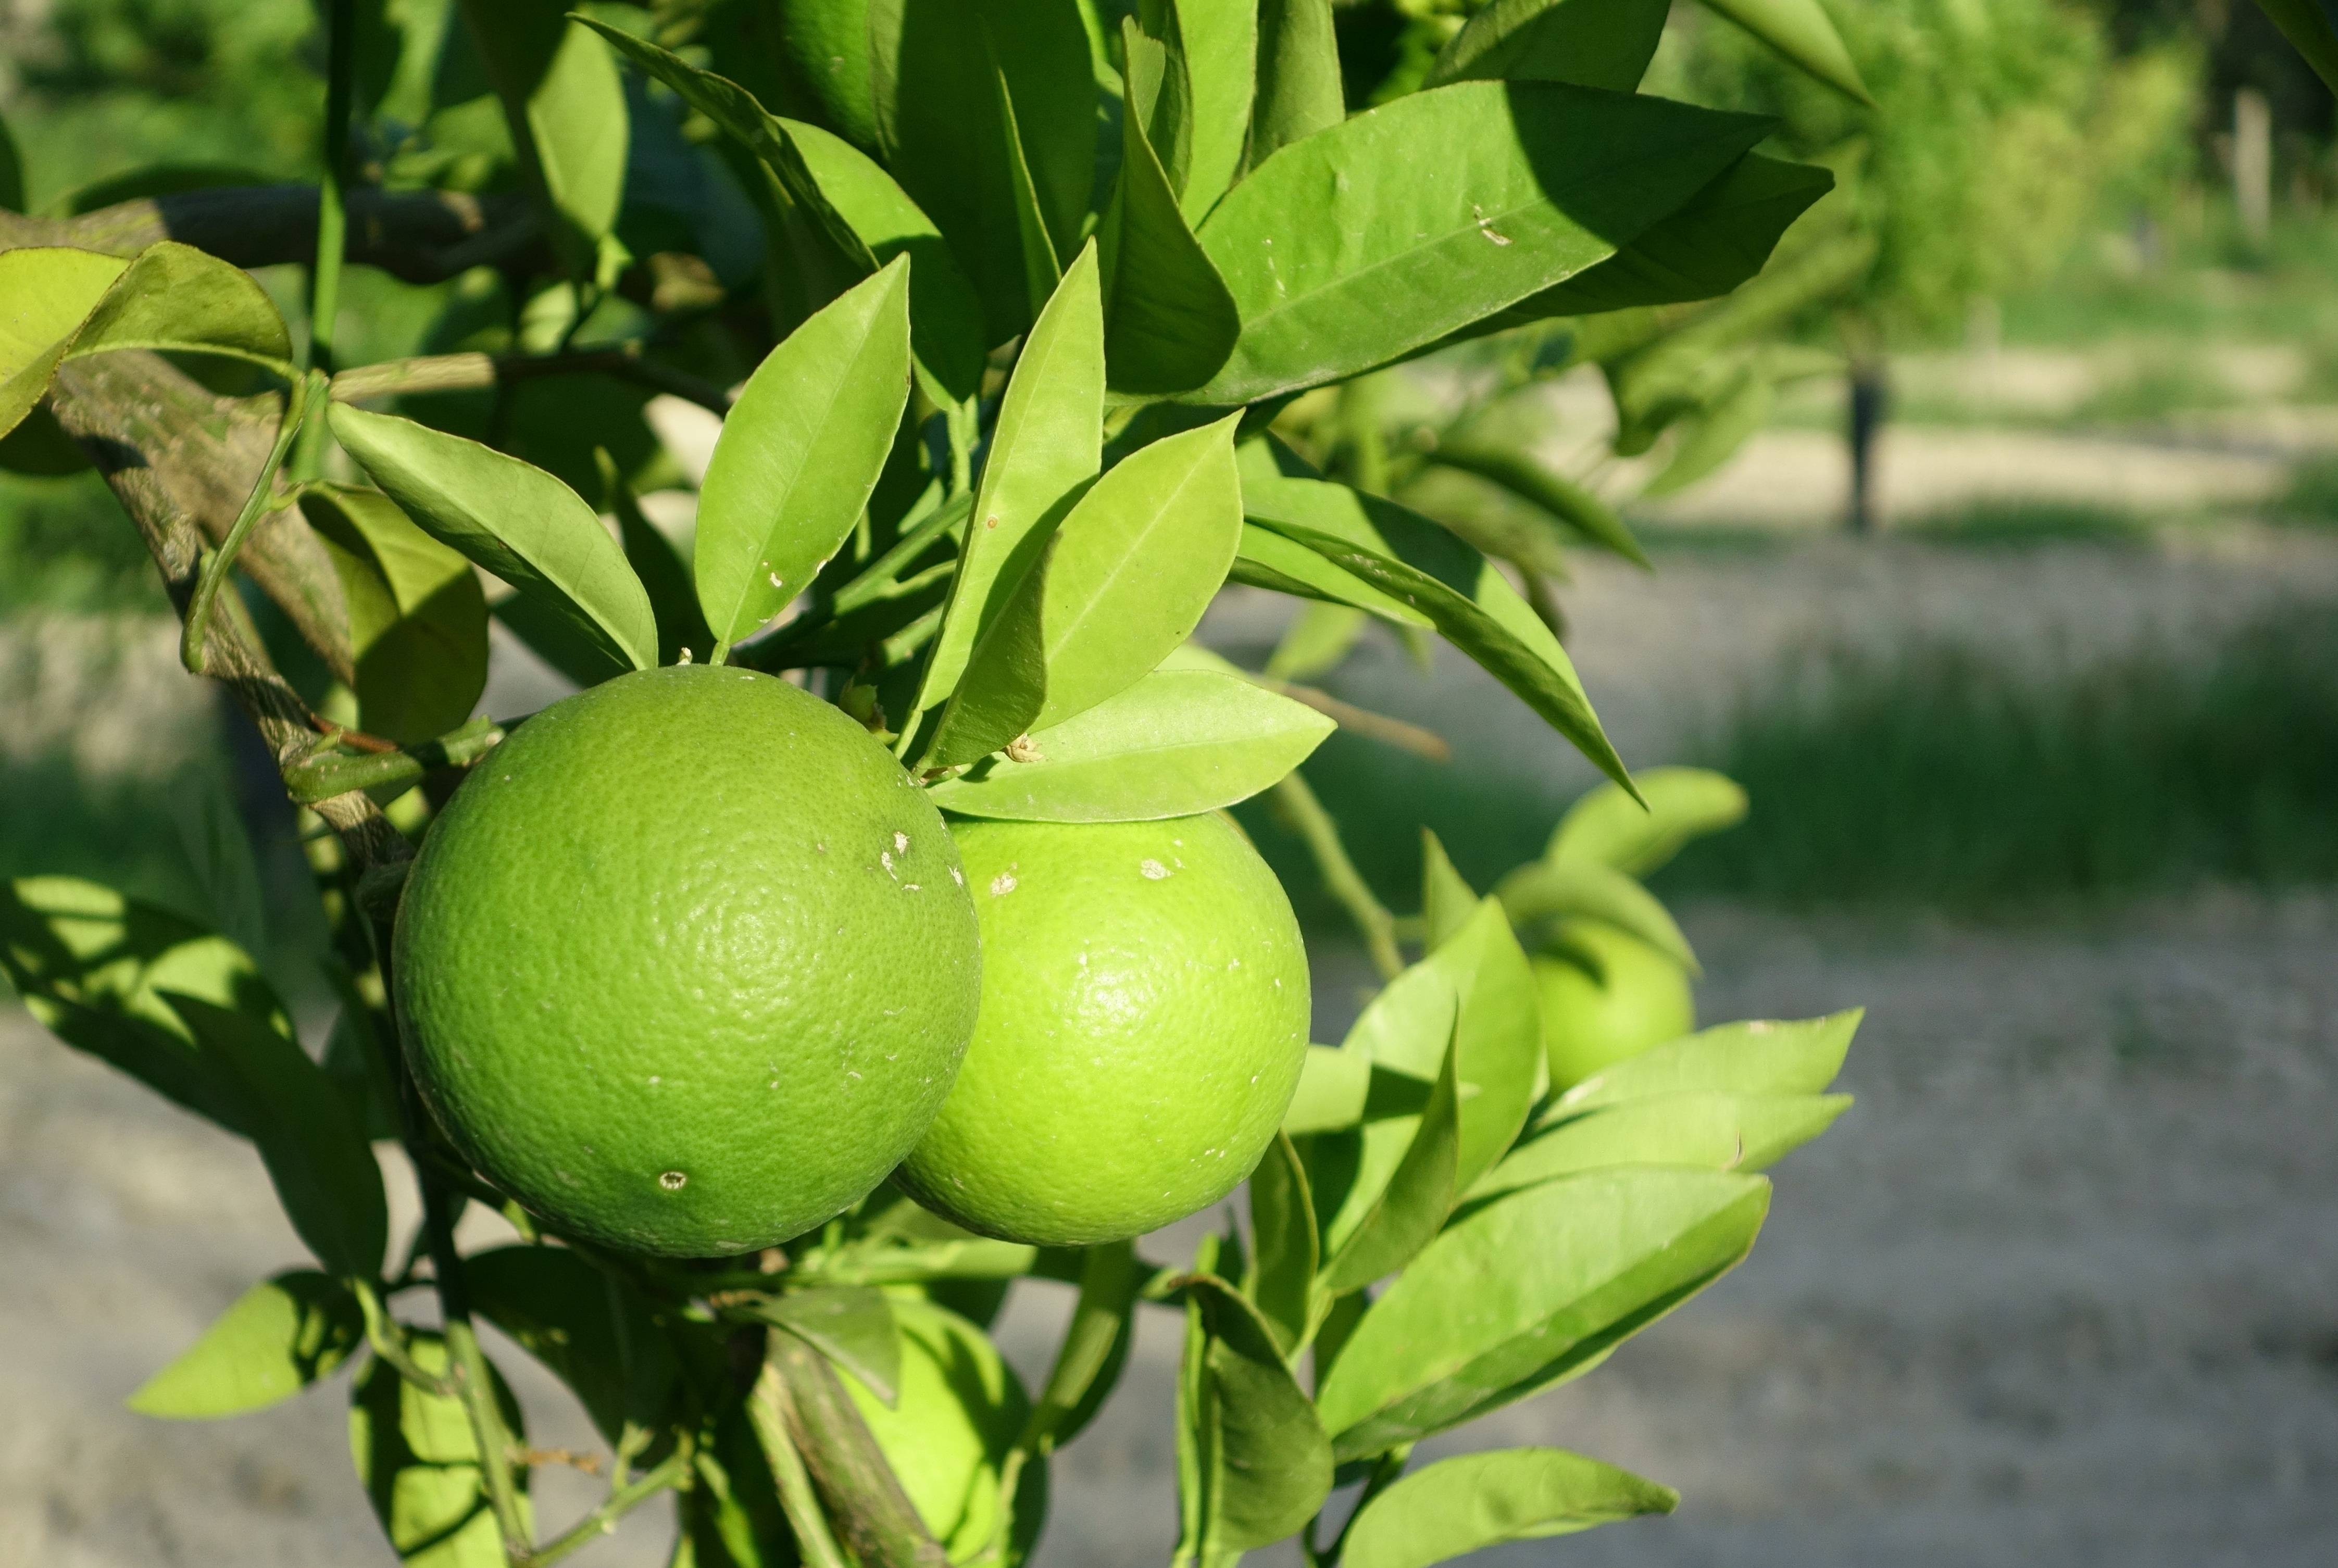
nature, branch, plant, fruit, flower, food, green, produce, vegetable, oranges, citron, citrus, flowering plant, bitter orange, land plant, key lime, yuzu, calamondin